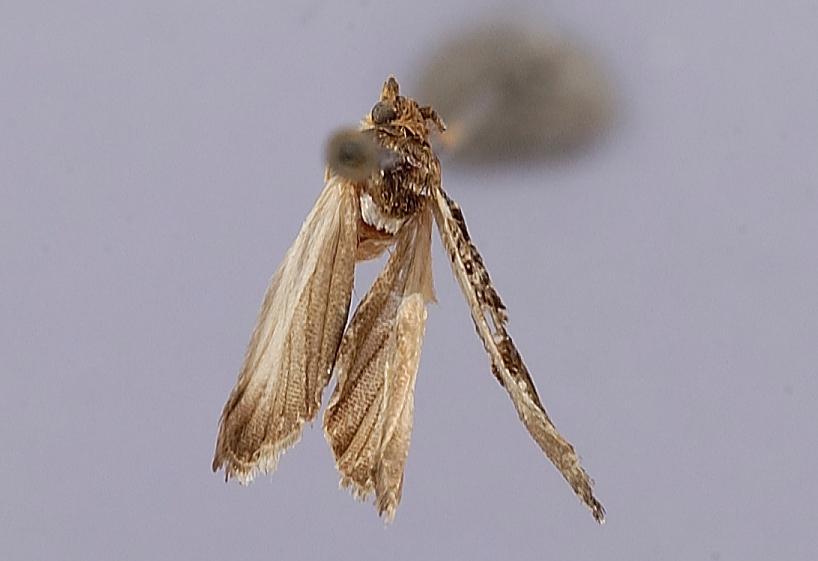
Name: Olethreutes approximana
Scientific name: Olethreutes approximana Heinrich, 1919
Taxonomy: Animalia, Arthropoda, Insecta, Lepidoptera, Tortricidae
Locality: [Not Stated], New York, United States
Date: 12 Jun 1916